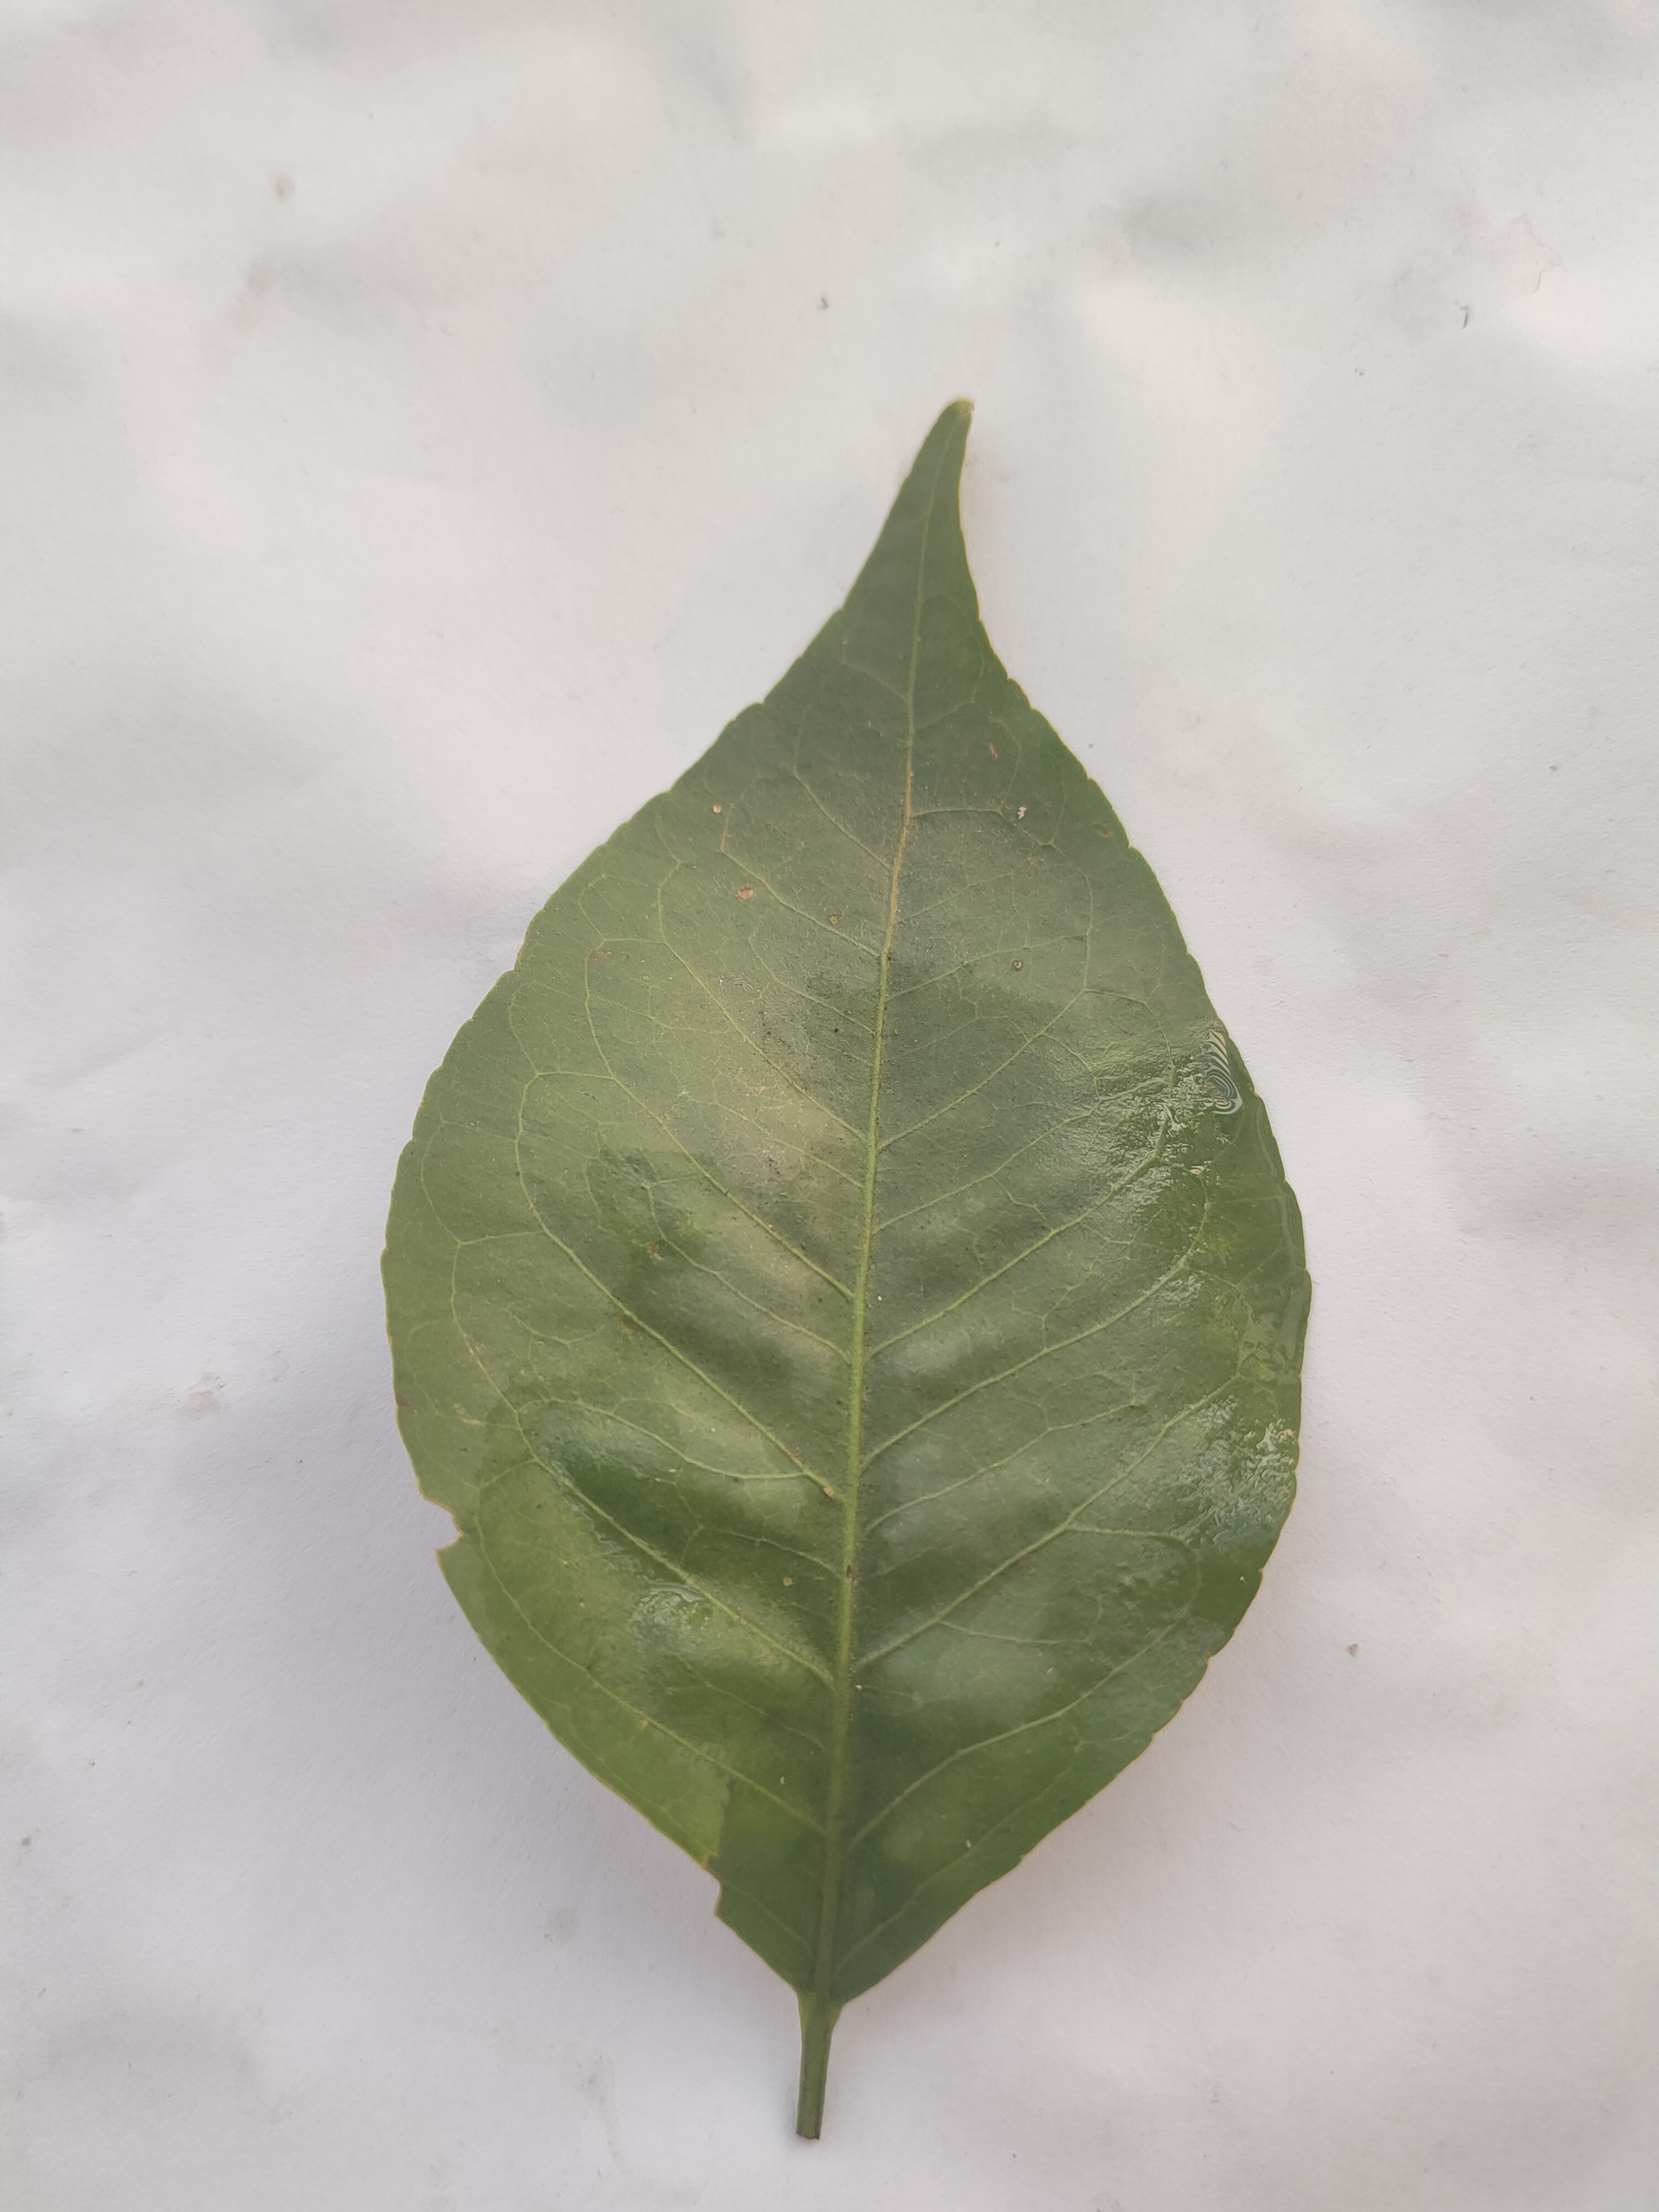
Leaf variety: Aegle marmelos